Guido Reni

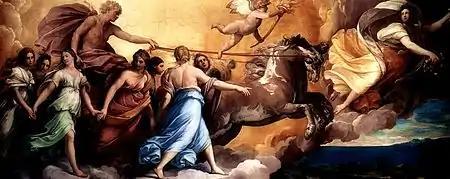
Guido Reni – L'Aurora

Located in "Casino dell' Aurora" on the grounds of the Palazzo Pallavicini-Rospigliosi, is Reni's fresco masterpiece, "L'Aurora". The building was originally a pavilion commissioned by Cardinal Scipione Borghese; the rear portion overlooks the Piazza Montecavallo and Palazzo del Quirinale.